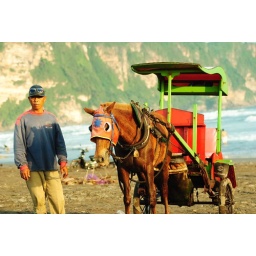
The horse in the beach